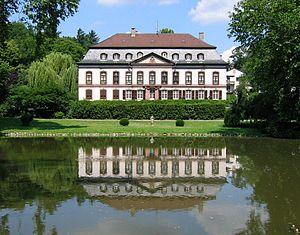
Le château de Birkenau est un château de style baroque tardif situé en Allemagne dans le village de Birkenau, près de Weinheim, dans la vallée de la Weschnitz. Il consiste en un grand bâtiment à deux étages entouré d'un parc remarquable.
Birkenau est une commune de Hesse, située dans l'arrondissement de la Bergstraße, dans le district de Darmstadt.
Francesco Rabaliatti est un architecte d'origine italienne qui fut architecte de la cour du prince Charles-Théodore. Rabaliatti figure parmi les architectes baroques les plus importants du Palatinat, aux côtés d'Alessandro Galli da Bibiena, Johann Adam Breunig, Nicolas de Pigage et Johann Jakob Rischer.